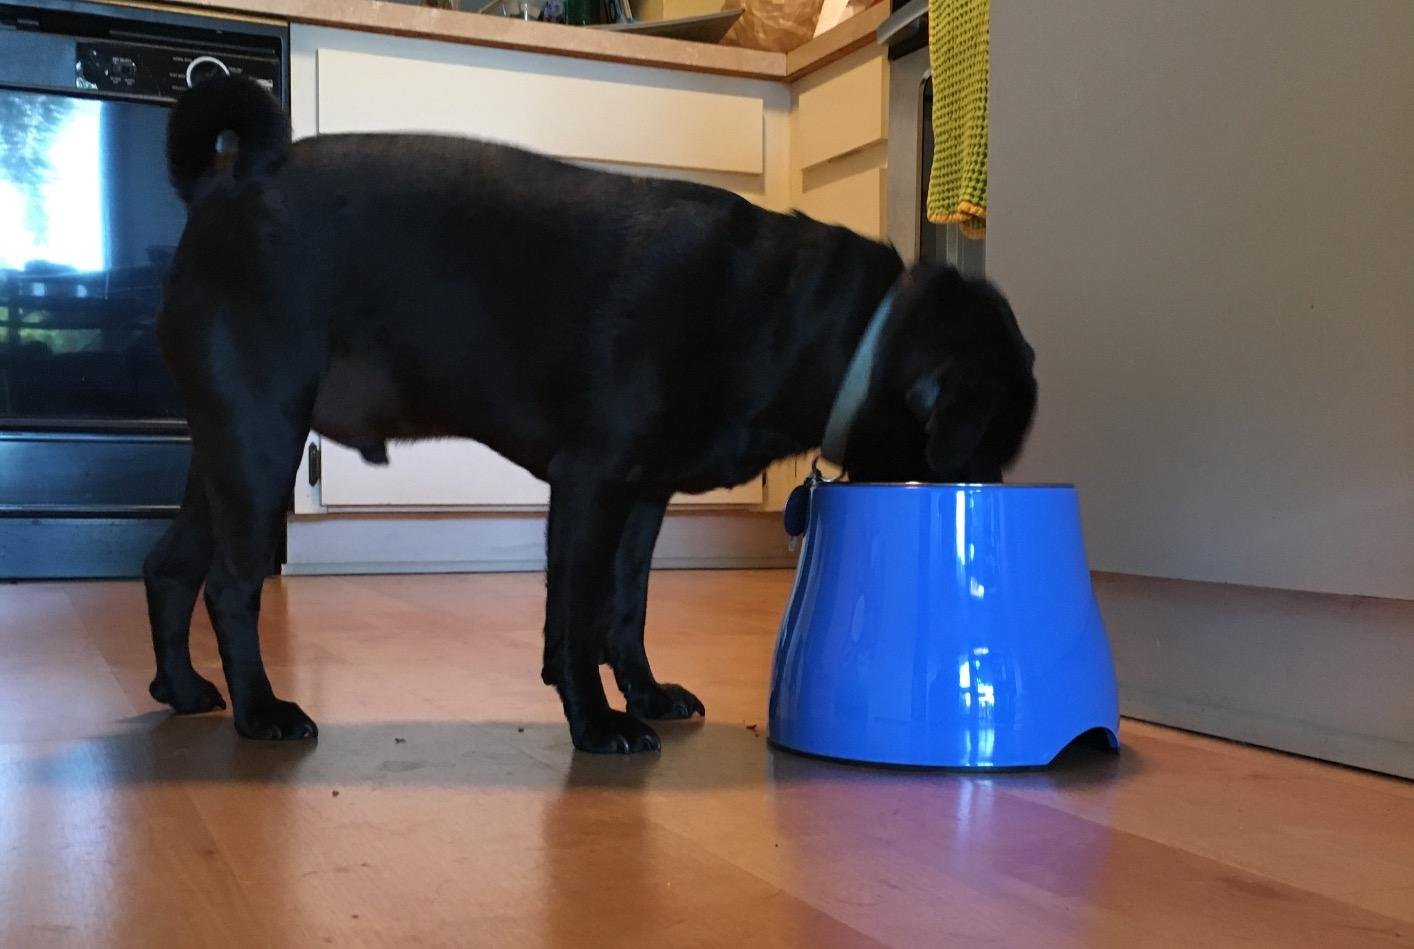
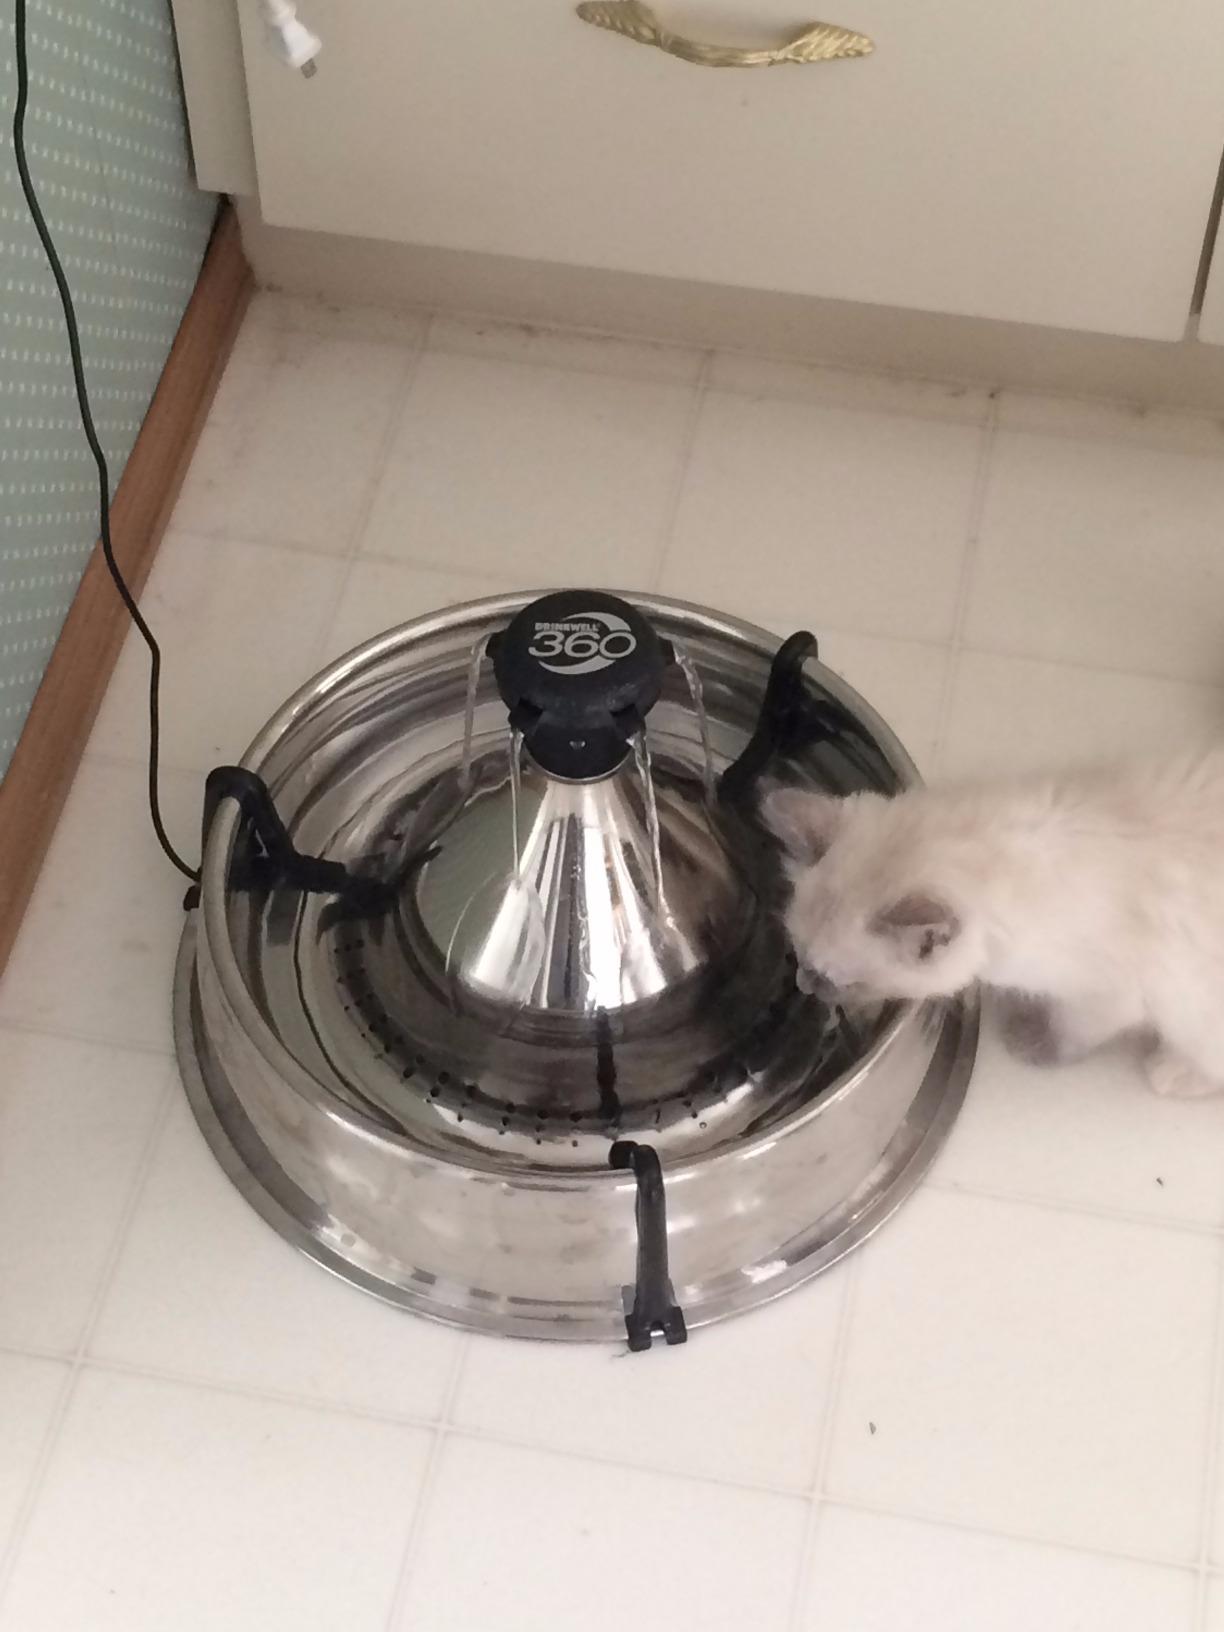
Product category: items_bowl
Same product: no